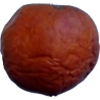
Label: apples